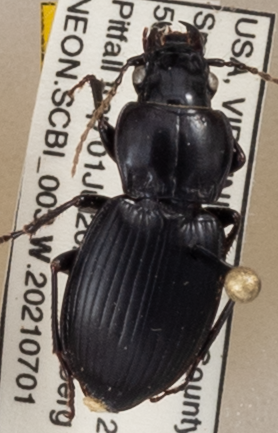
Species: Cyclotrachelus sigillatus
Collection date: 2021-07-01
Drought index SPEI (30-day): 0.192
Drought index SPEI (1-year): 0.174
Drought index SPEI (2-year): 0.022